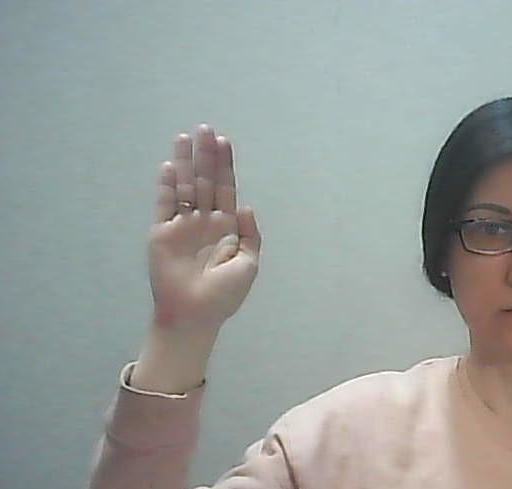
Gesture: stop